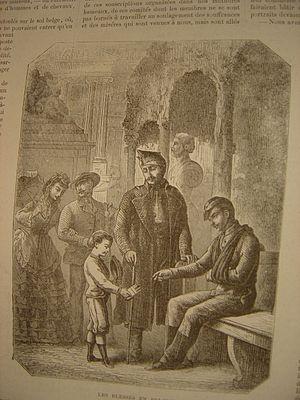
Le siège de Montmédy est un épisode de la guerre franco-allemande de 1870. La petite place de Montmédy, dans la Meuse, est assiégée par l'armée de la coalition allemande. Défendue par le 57ᵉ régiment d'infanterie de ligne, la Garde nationale et des éléments d'autres unités, elle capitule le 14 décembre 1870.